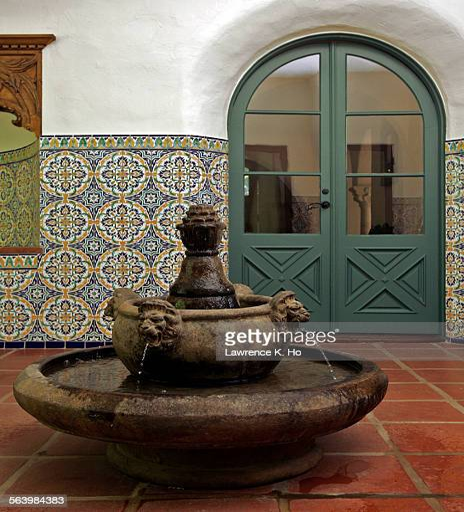
a fountain in the 1920s house restored by people